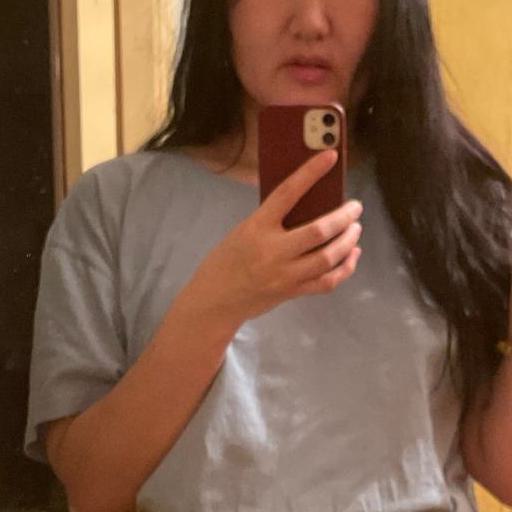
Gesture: no_gesture